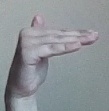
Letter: khaa